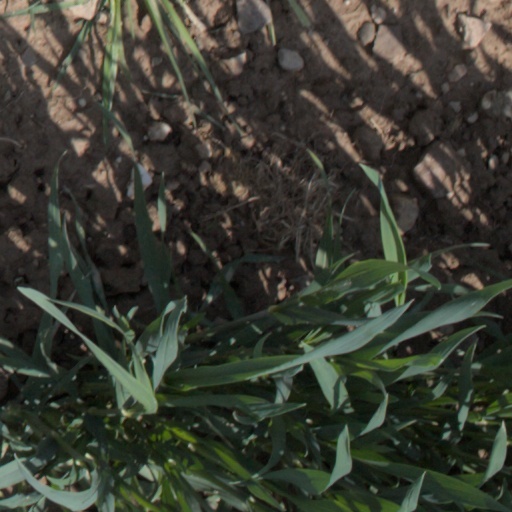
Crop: wheat